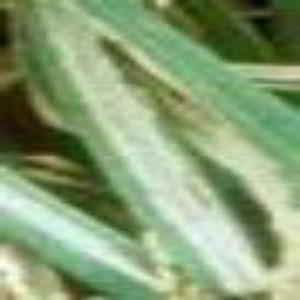
Disease: Bacterialblight